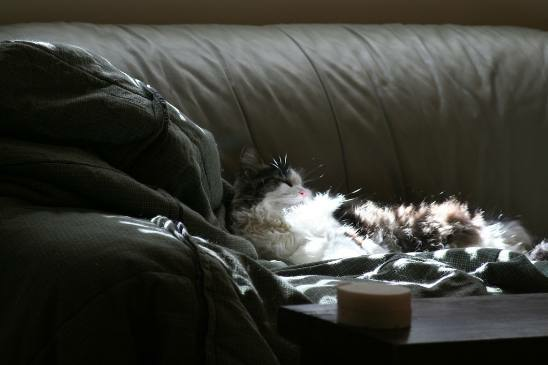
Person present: No